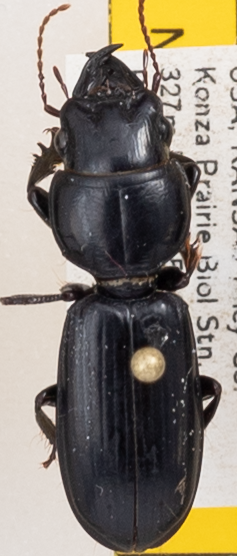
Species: Scarites subterraneus
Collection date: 2018-07-19
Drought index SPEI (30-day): -0.46
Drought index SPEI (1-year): -1.45
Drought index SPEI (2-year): -1.01